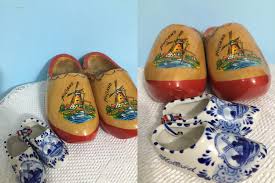
Label: Clog